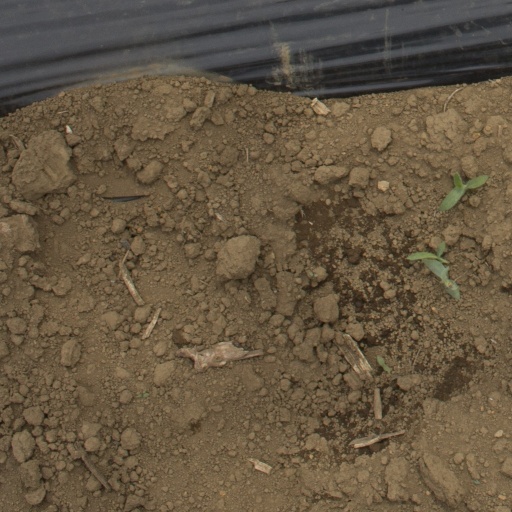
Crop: Jerusalem artichoke